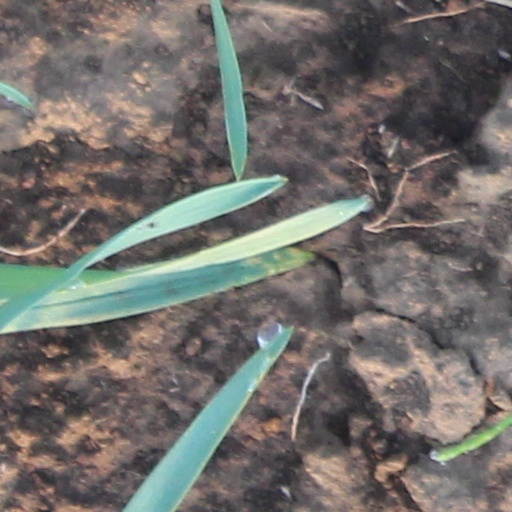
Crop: wheat